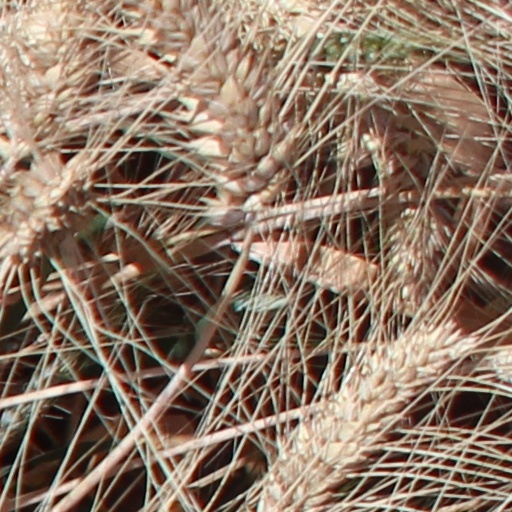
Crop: wheat